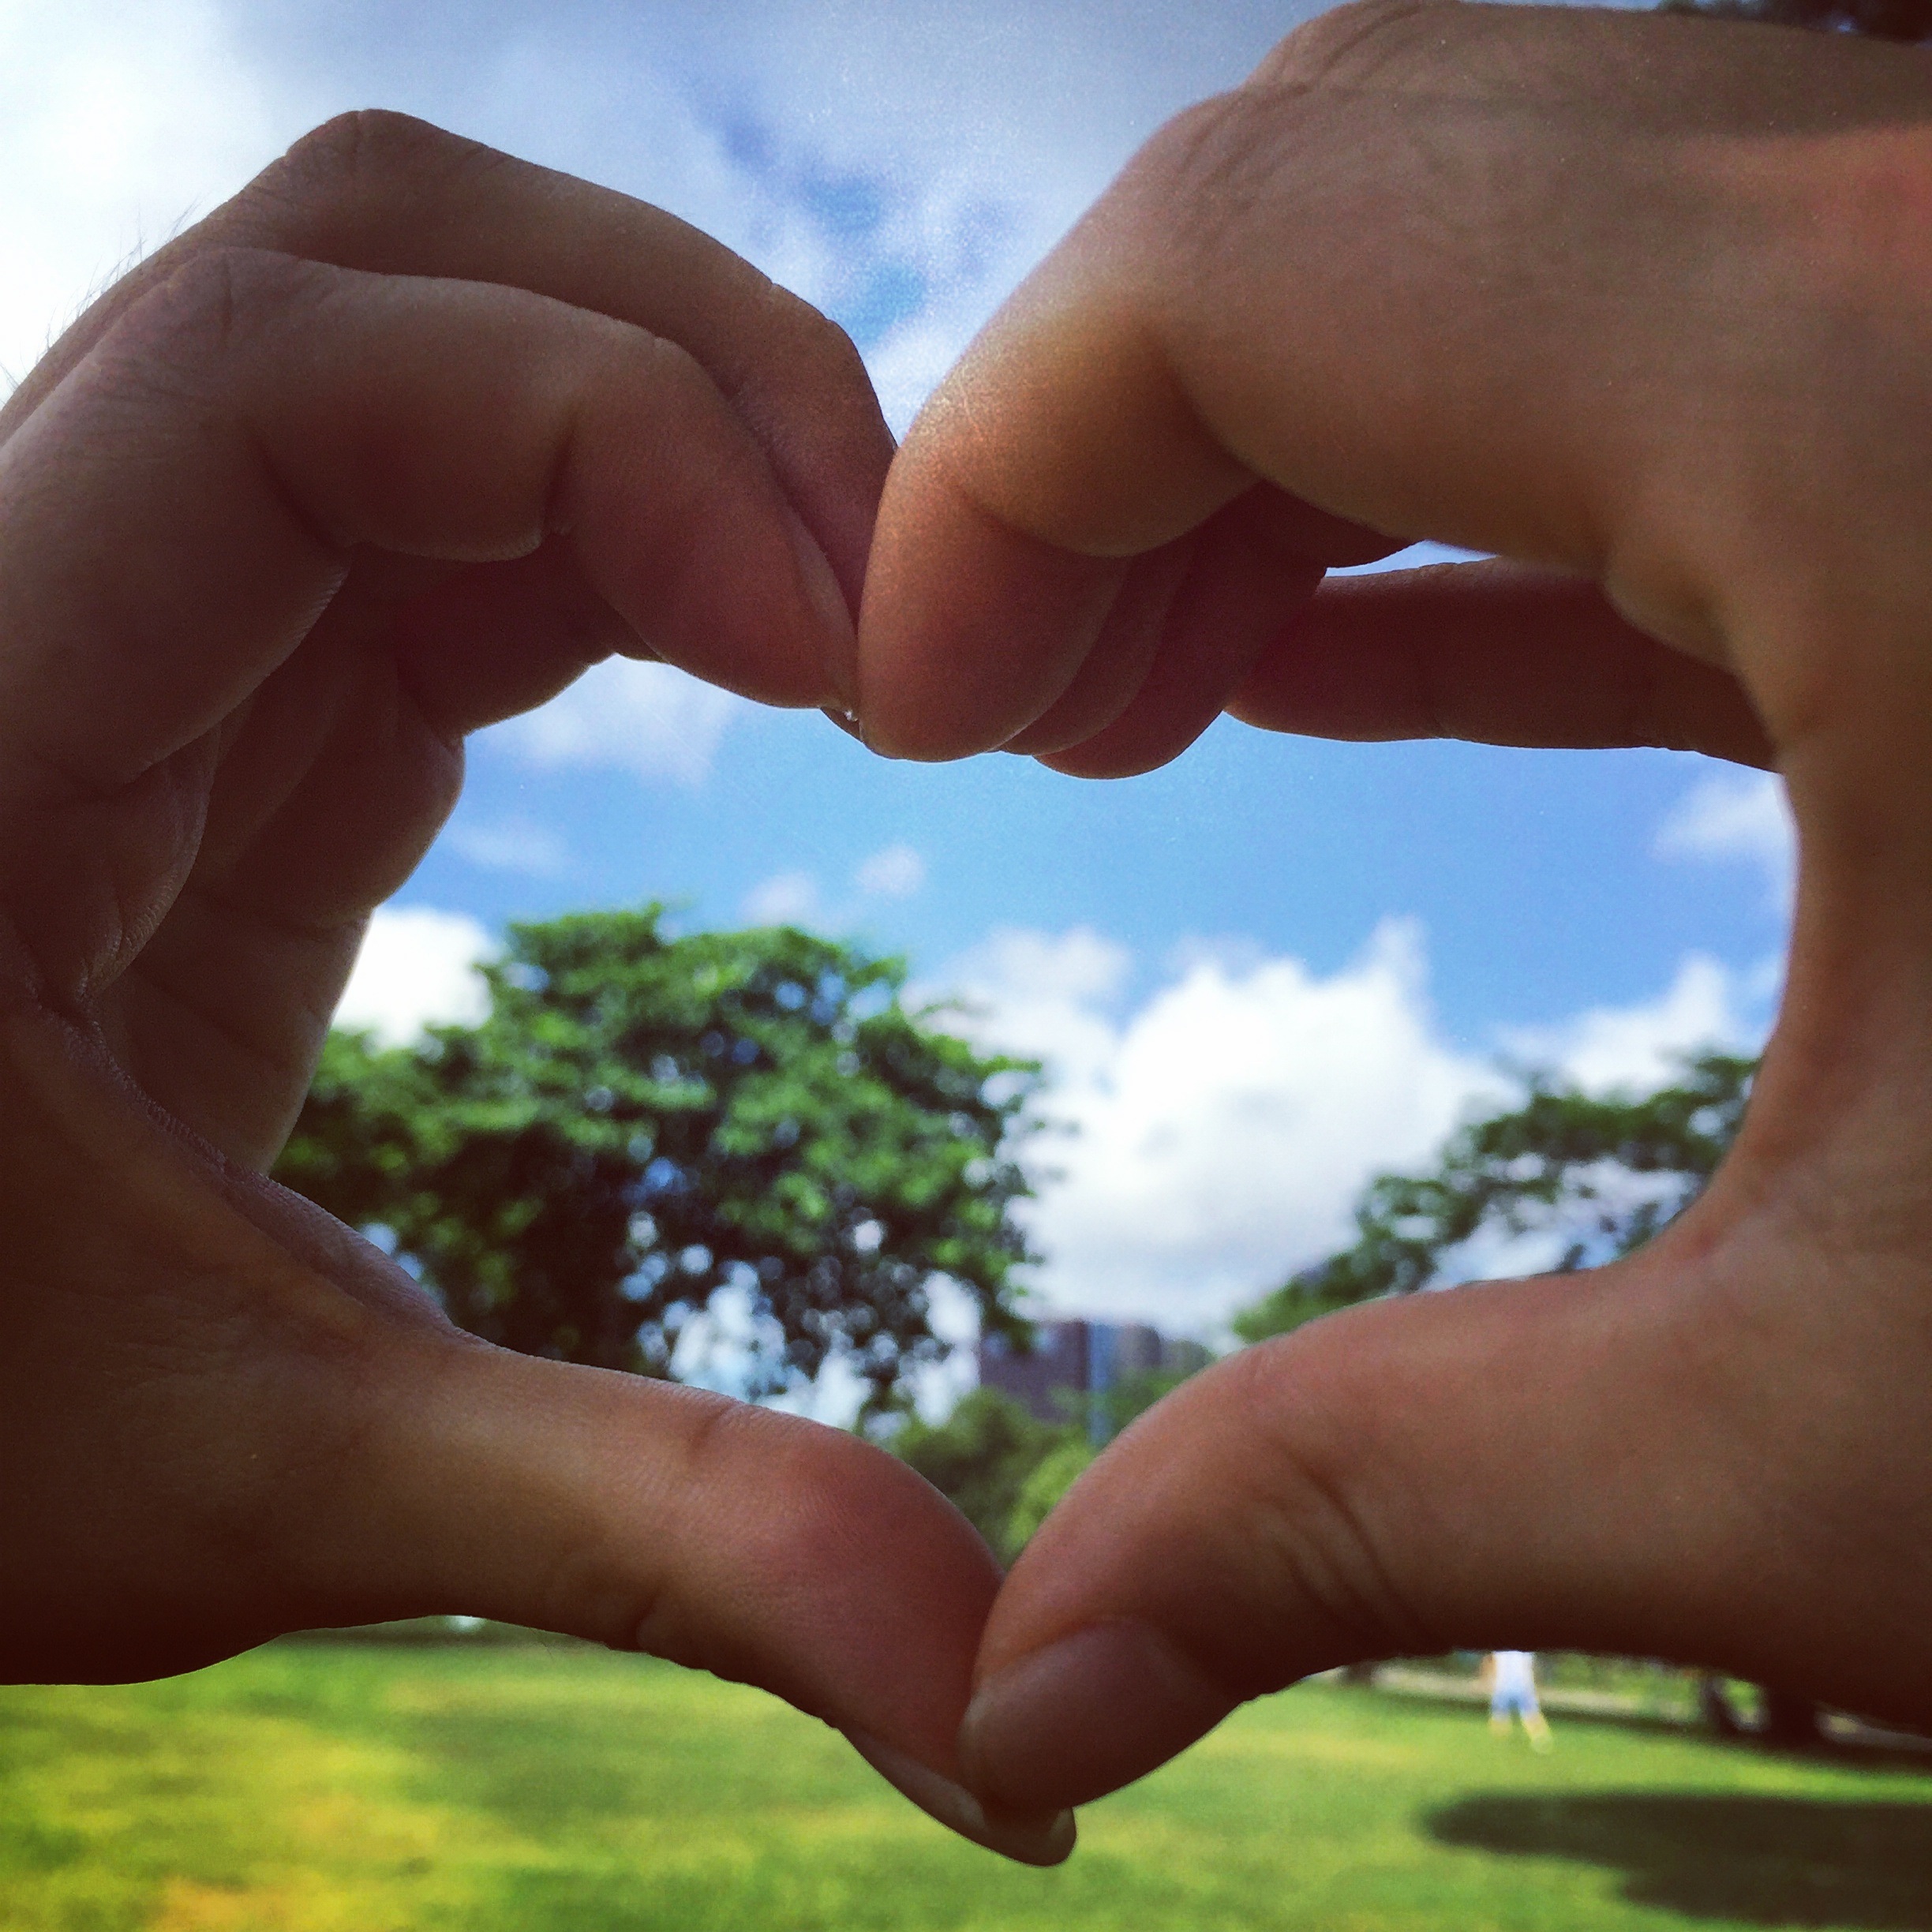
hand, leg, love, finger, palm, arm, muscle, holding hands, blue sky, close up, human body, hope, small fresh, thumb, white cloud, interaction, sense, human action